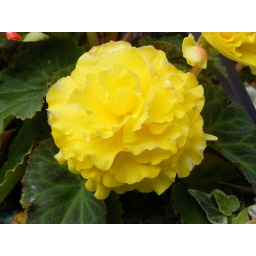
A yellow flower near the hotel.